Vasily Perovsky

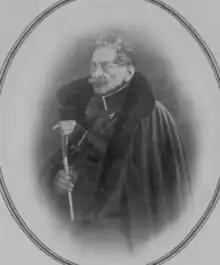
A portrait of Count Vasily Alekseevich Perovsky in the 1850s. His left forefinger, replaced with gold fillet, was lost in the Battle of Borodino.

In 1842 Perovsky left the Orenburg governor's position, but he returned to that office in 1851–1857. This time, his campaigning in central Asia (today's central Kazakhstan) against the Khanates of Khiva and Kokand proved much more successful. After his troops successfully took the Kokand fortress of Ak-Mechet in 1853, the fort was renamed Fort-Perovsky after him. His military successes forced the Khanate of Khiva to make concessions in its 1854 treaty with the Russian Empire.